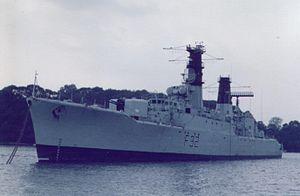
Le HMS Salisbury est une frégate de la classe Salisbury de la Royal Navy.